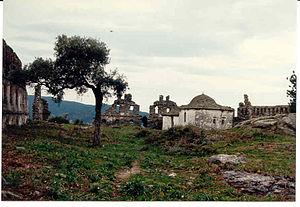
Eugène Voulgaris est un ecclésiastique, un enseignant, le traducteur en grec de plusieurs œuvres de Voltaire et un penseur de la philosophie des Lumières dans le monde grec. Né en 1716 à Corfou, dans les îles Ioniennes, il est mort en 1806 à Saint-Pétersbourg, en Russie.